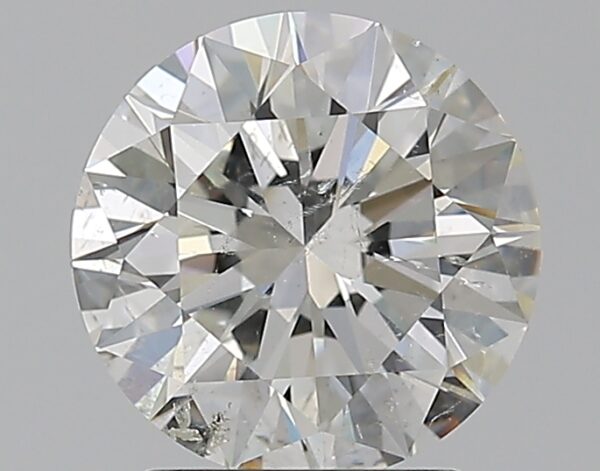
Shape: round
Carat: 2.01
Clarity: SI2
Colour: H
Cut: EX
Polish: EX
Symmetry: EX
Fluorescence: N
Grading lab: GIA
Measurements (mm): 8.07 x 8.09 x 4.98